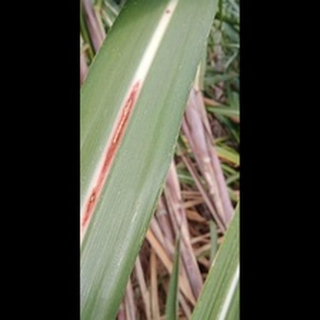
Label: sugarcane_red_rot